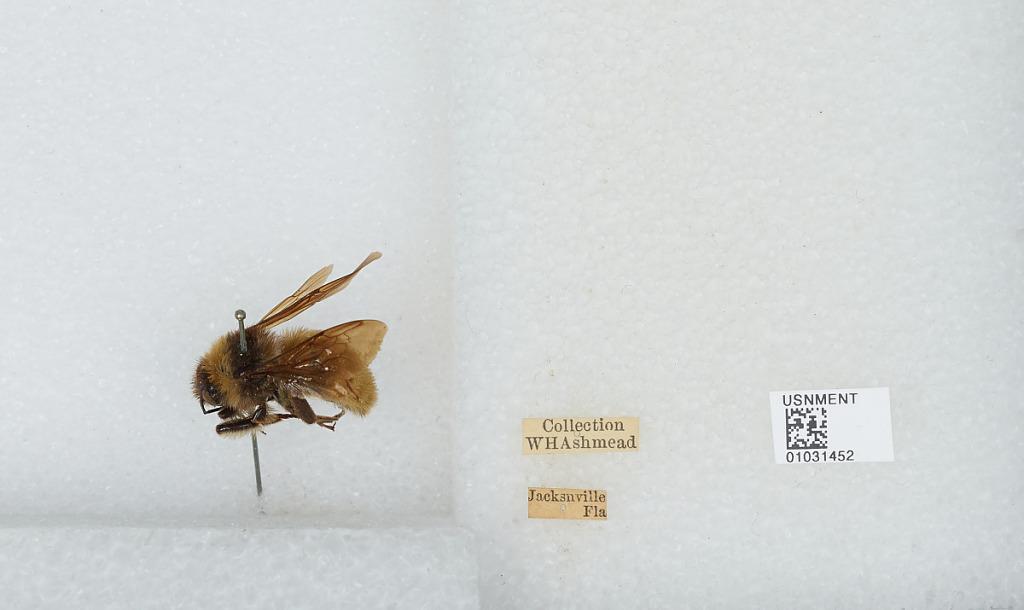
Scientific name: Bombus (Fervidobombus) pensylvanicus pensylvanicus (De Geer)
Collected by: W. Ashmead
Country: United States
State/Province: Florida
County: Duval
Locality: Jacksonville
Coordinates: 30.3369, -81.6614